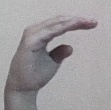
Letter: jeem